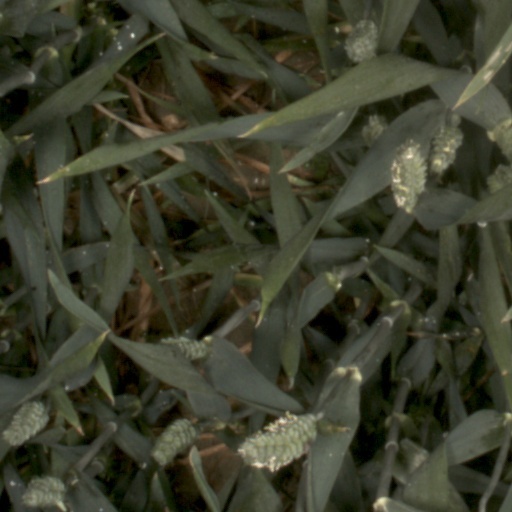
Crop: wheat